Mercedes-Benz Stadium

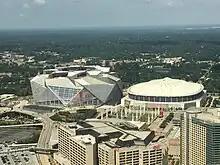
The Georgia Dome (right) and Mercedes-Benz Stadium on July 2, 2017

On March 7, 2013, the Falcons and the city of Atlanta agreed to build the new downtown stadium. The maximum public contribution for the project was US$200 million, coming from the hotel-motel tax in Atlanta and unincorporated Fulton County. The Atlanta City Council officially approved the stadium on March 19, 2013. The council voted, 11–4, in favor of the use of city hotel-motel taxes to pay US$200 million toward construction costs and potentially several times that toward costs of financing, maintaining and operating the stadium through 2050. On May 21, 2013, the NFL approved a US$200 million loan to the Falcons organization for the purpose of building the stadium.